Metropolitan United Church

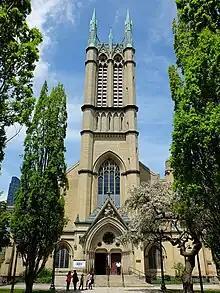
Front of the church in 2019

Metropolitan United Church is a historic Neo-Gothic style church in downtown Toronto, Ontario, Canada. It is one of the largest and most prominent churches of the United Church of Canada. It is located at 56 Queen Street East, between Bond and Church streets, in Toronto's Garden District.